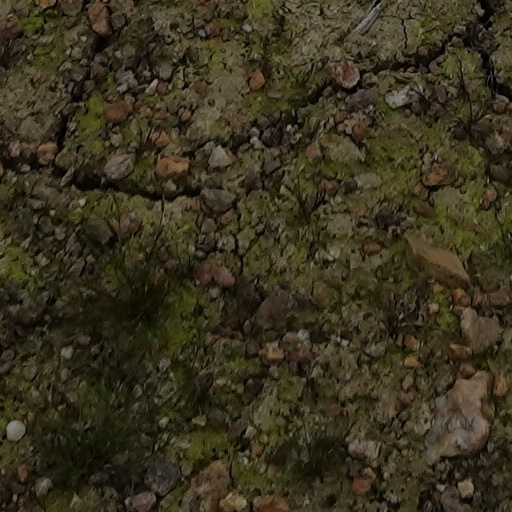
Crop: wheat